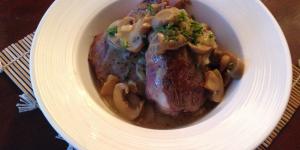
lomo strogonoff